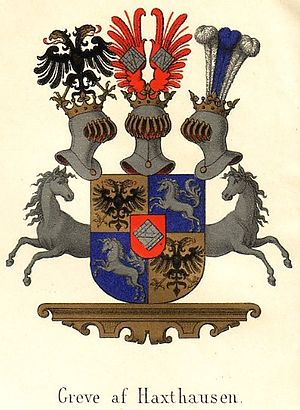
Haxthausen / Væsentlige danske medlemmer af slægten
Greverne af Haxthausens våben tegnet 1887 af Anders Thiset
Haxthausen er en ældgammel uradelsslægt fra Westfalen og Sachsen stammende adelsslægt, der fører to skråtliggende, sammentømrede sølv vognlætter i rødt skjold, på hjelmen to røde vinger, hver belagt med skjoldmærket i udadvendt stilling.